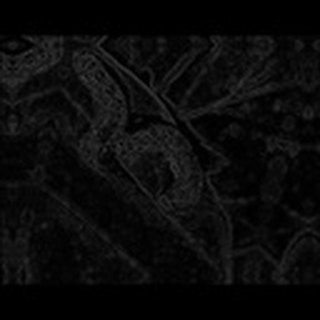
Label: cotton_army_worm